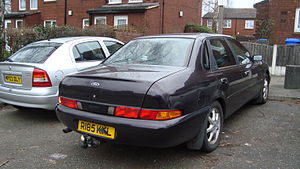
Ford Scorpio / Scorpio '95 (1994−1998)
Ford Scorpio var en baghjulstrukket, øvre mellemklassebil bygget af Ford i Köln mellem foråret 1985 og sommeren 1998. I perioder fandtes der også versioner med firehjulstræk.